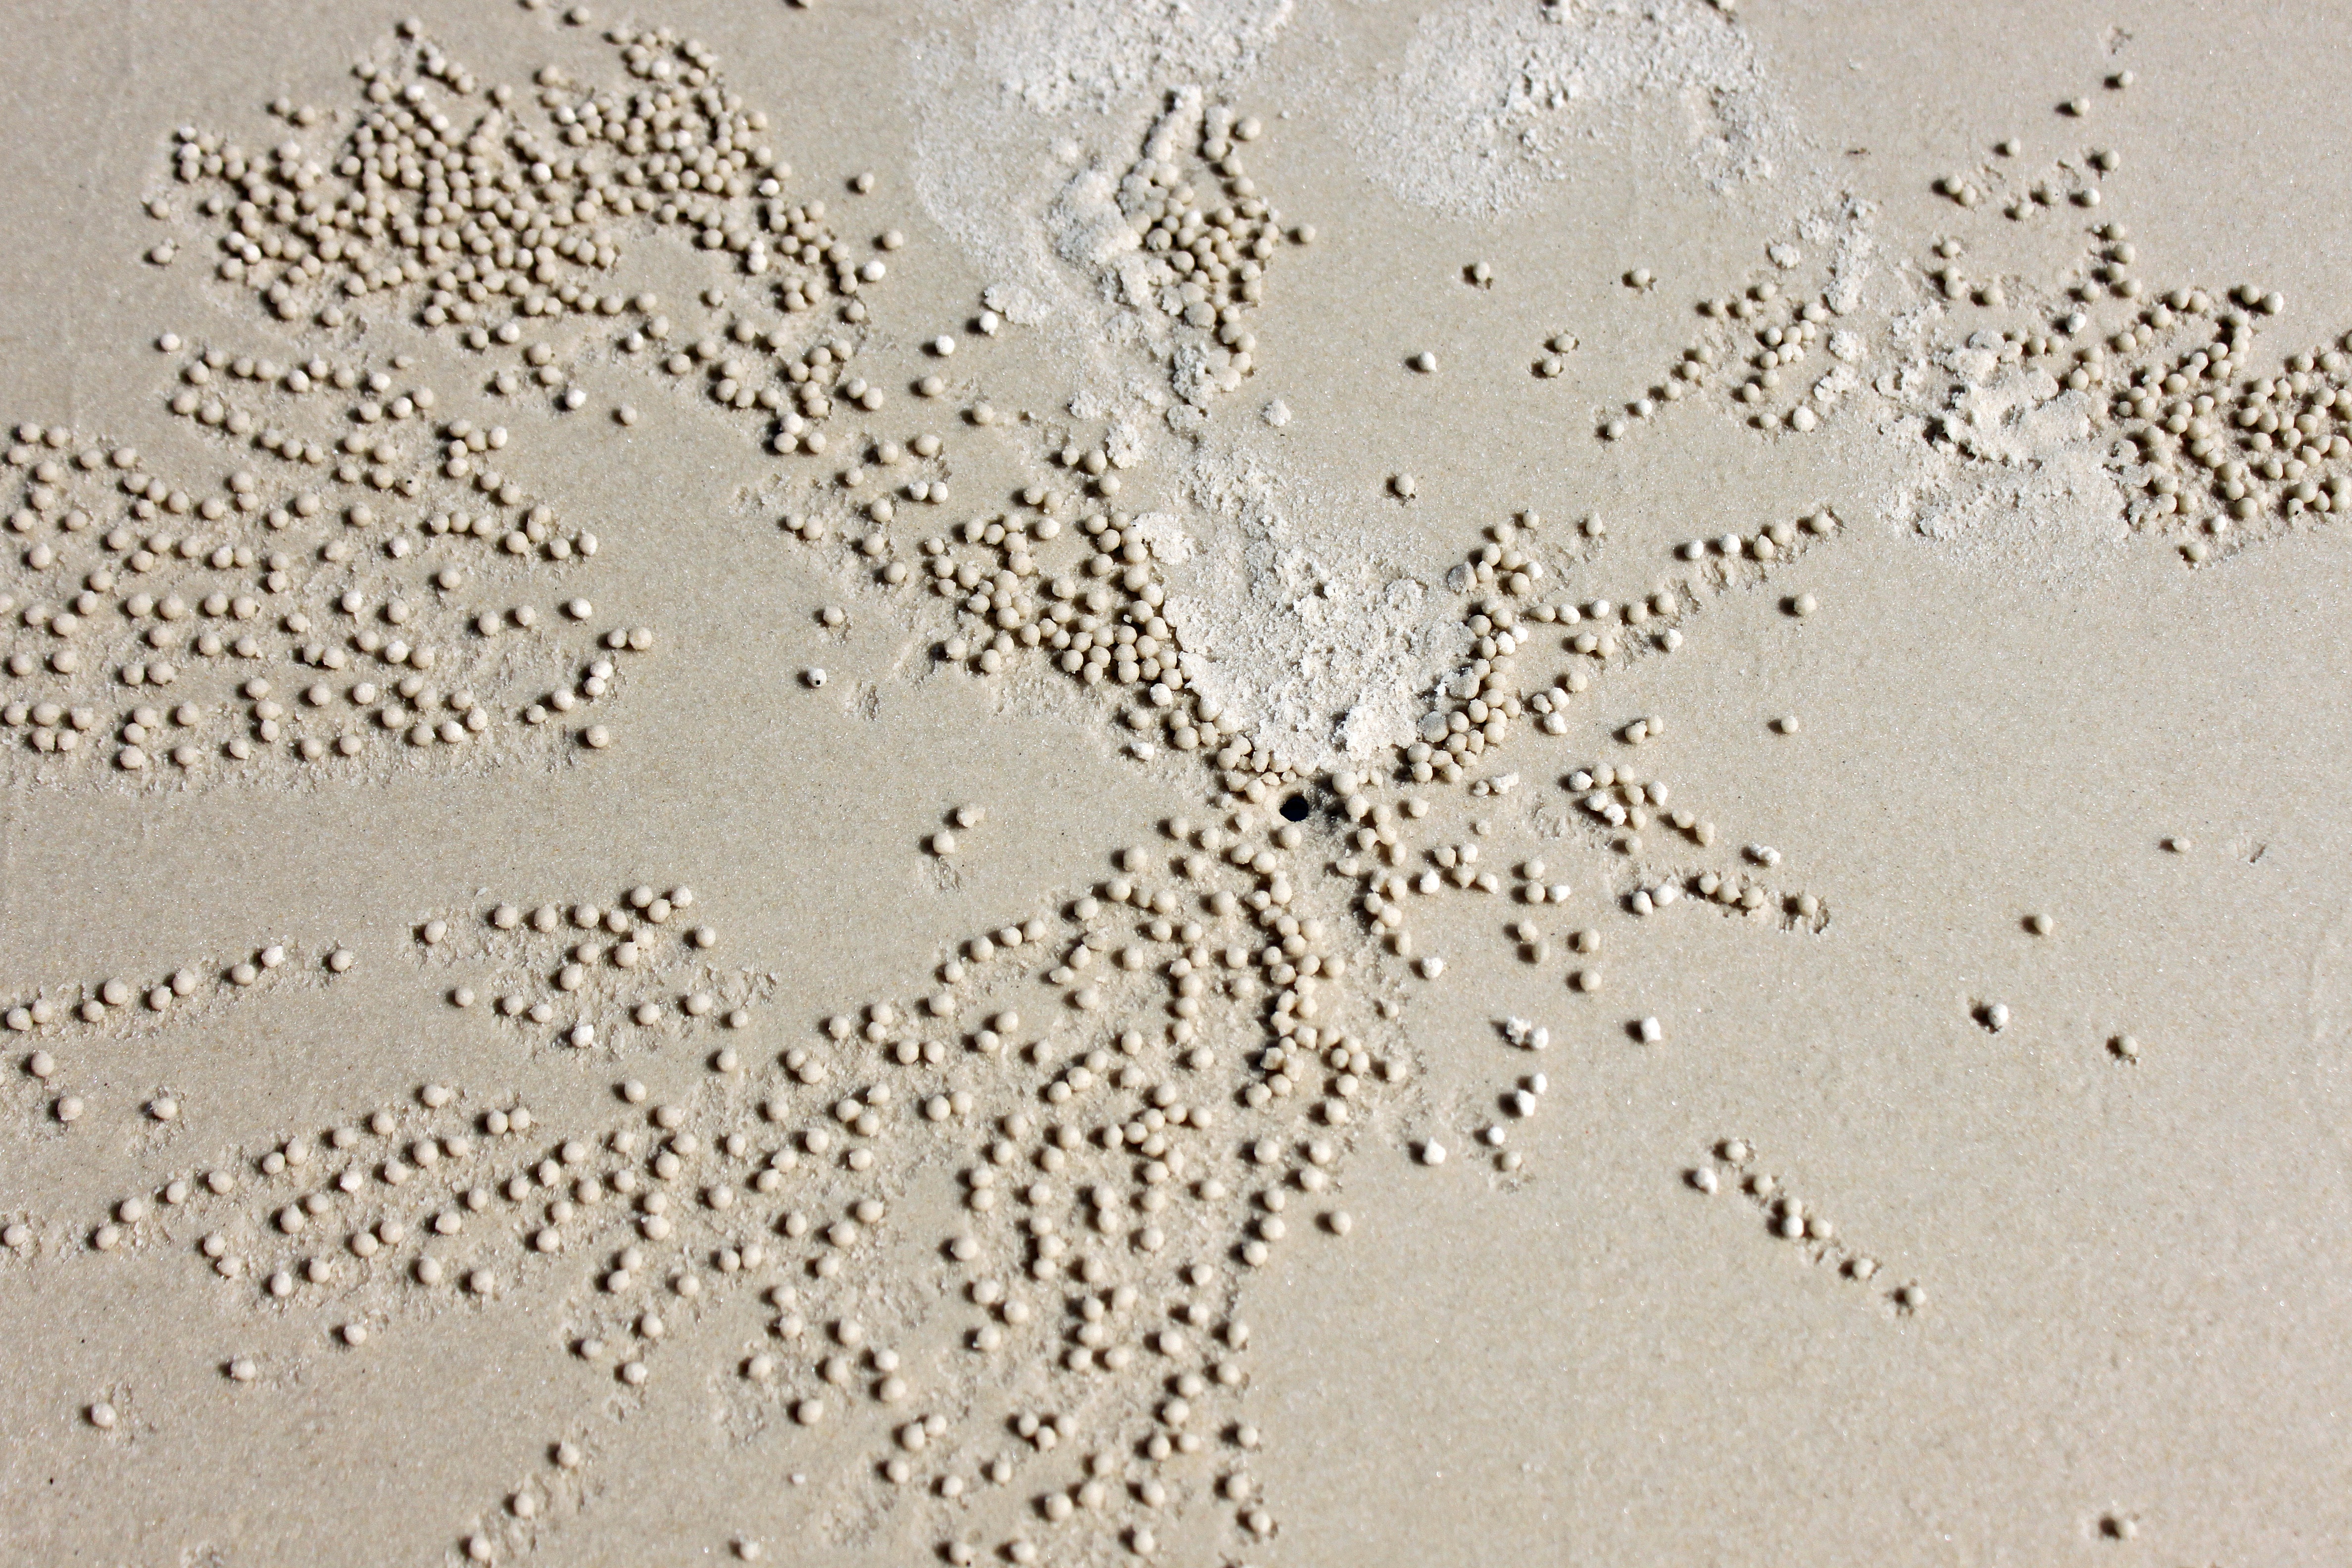
sand, pattern, line, material, textile, worm, worms, sand worm